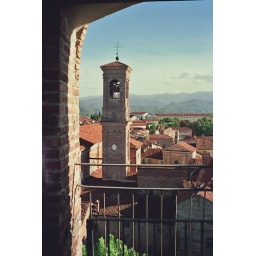
A view over Mondovi; taken from the clock tower